History of the Philippines (1898–1946)

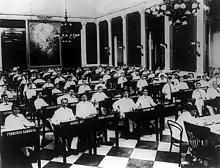
Philippine Legislature before 1924

Casualties during the war were much greater among Filipinos than among Americans. Almost 4,000 American soldiers died, out of about 125,000 that fought on the island. About 20,000 Filipino soldiers combatants died, as well as 250,000 to a million non-combatants. Causes of non-combatant deaths included a cholera epidemic as well as killings by the United States military, including specific attacks on civilians and the creation of concentration camps.